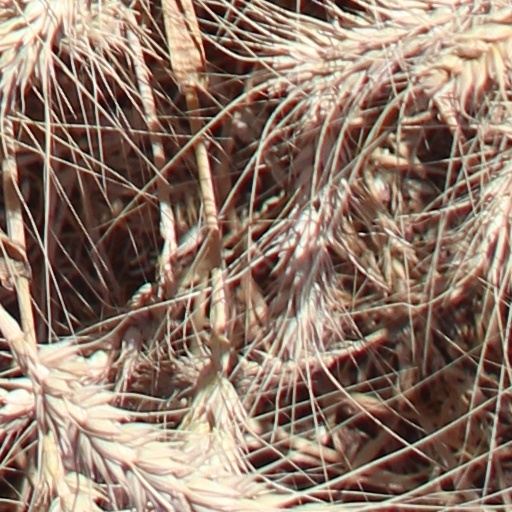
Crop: wheat